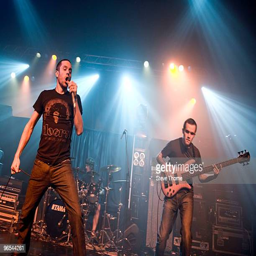
progressive metal artists of progressive metal artist perform on stage